British Rail Class 380

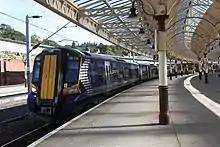
Class 380/0 at Wemyss Bay

, the Class 380 operates trains between Glasgow Central and Ayr, Largs, Ardrossan, Gourock, Wemyss Bay, Neilston, Newton, Barrhead and Cathcart Circle. In addition, they also operated trains between Edinburgh and Glasgow Queen Street via Falkirk Grahamston, North Berwick and Dunbar for a time whilst awaiting the Class 385 introduction to service.